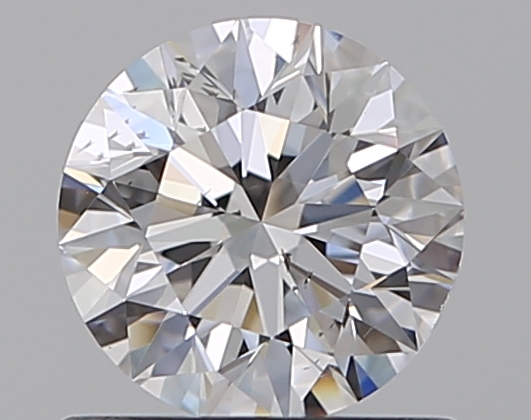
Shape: round
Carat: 0.7
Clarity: SI1
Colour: E
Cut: EX
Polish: EX
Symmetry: EX
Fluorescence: F
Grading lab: GIA
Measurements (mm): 5.63 x 5.67 x 3.56